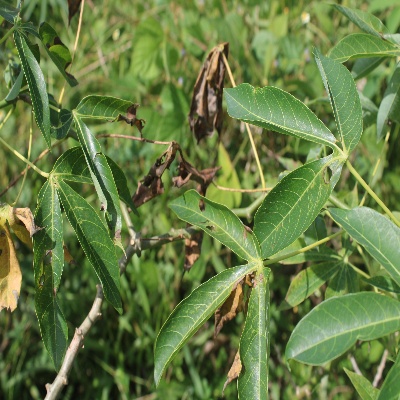
Crop: Cassava
Condition: bacterial blight